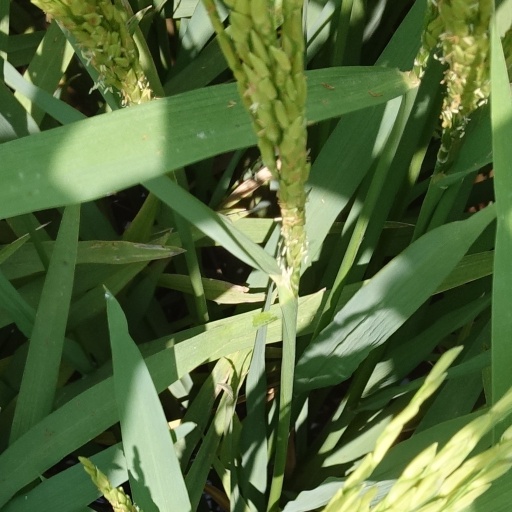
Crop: rice